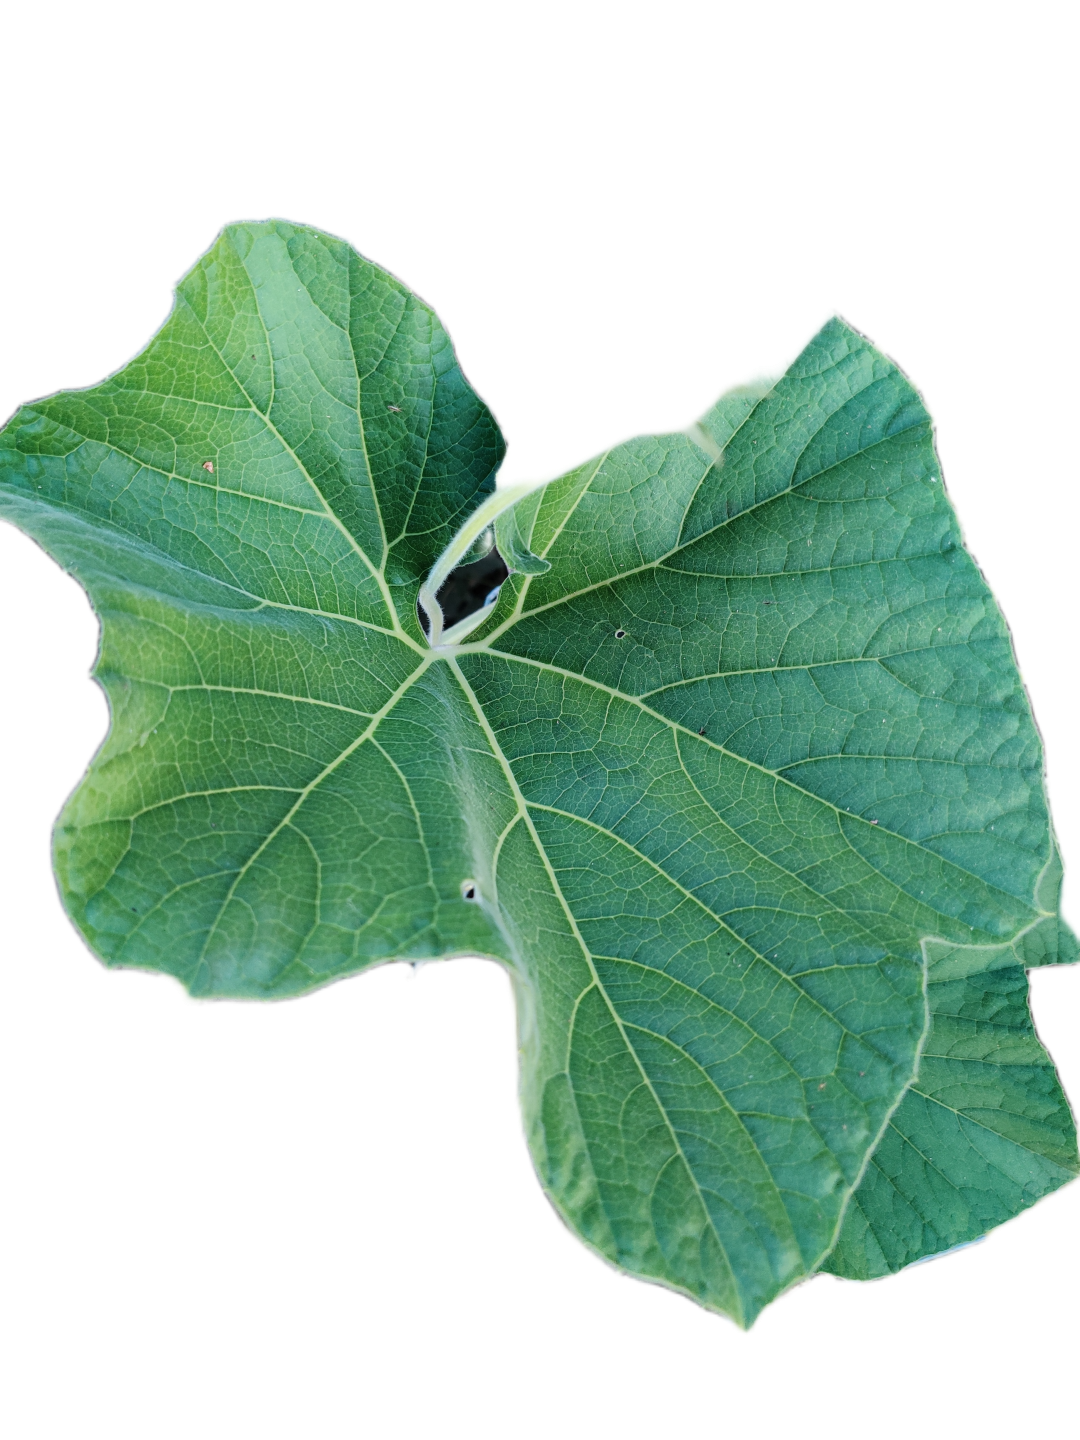
Crop: Bottle Gourd
Label: Early_Alternaria_Leaf_Blight